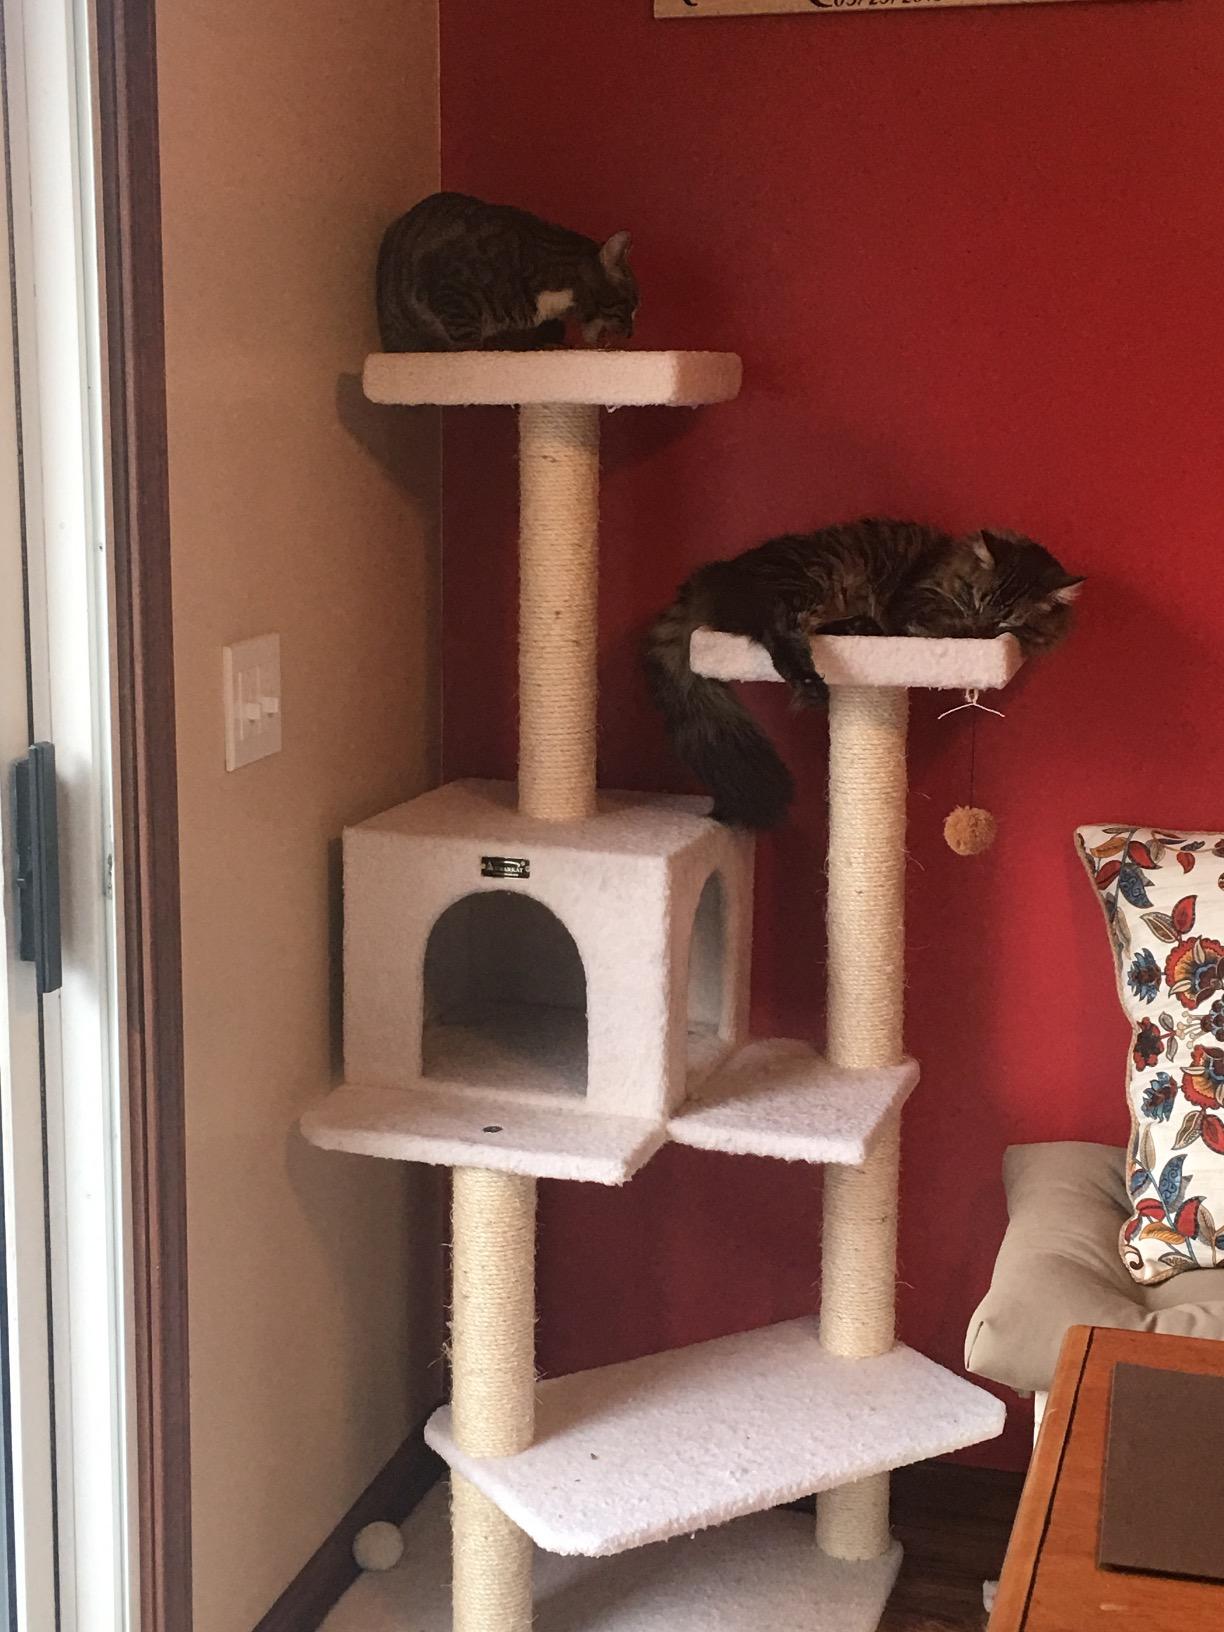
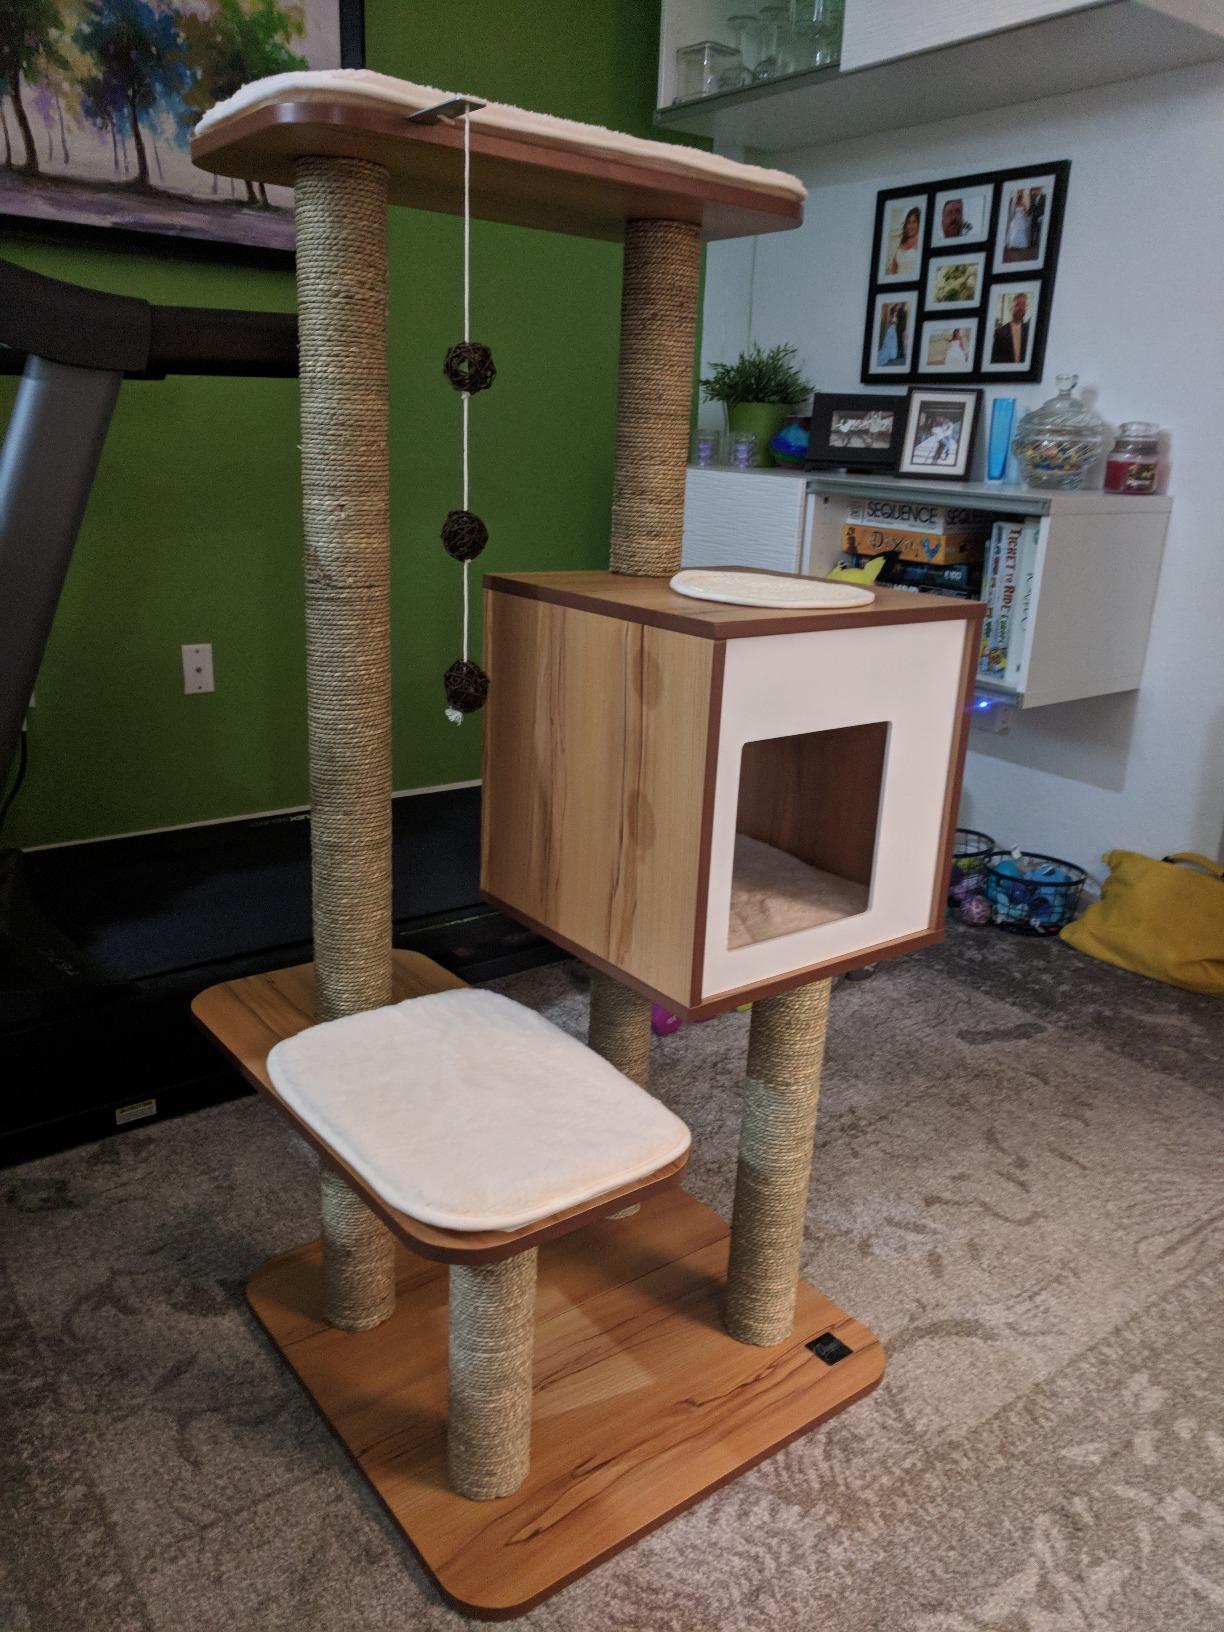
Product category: items_cat tree
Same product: no